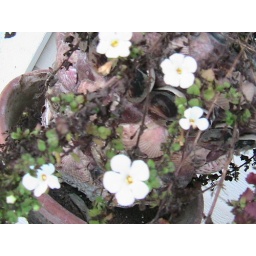
White flowers in a pot